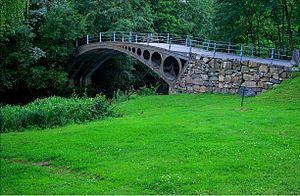
Cette liste de ponts de Norvège a pour vocation de présenter une liste de ponts remarquables de Norvège, tant par leurs caractéristiques dimensionnelles, que par leur intérêt architectural ou historique.